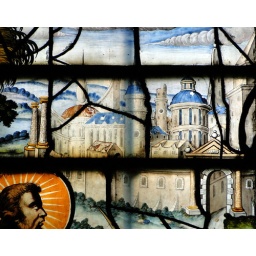
Chapel - east window by Bernard van Linge, 1622 - Entry in to Jerusalem, detail